Denzel Valentine

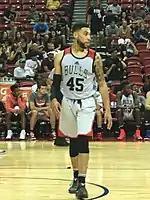
Valentine during the 2017 NBA Summer League.

On June 23, 2016, Valentine was selected by the Chicago Bulls with the 14th overall pick in the 2016 NBA draft. On July 16, 2016, he signed his rookie scale contract with the Bulls. Two days later, Valentine hit a turnaround jumper as time expired to lift the Bulls to an 84–82 overtime victory over the Minnesota Timberwolves in the Las Vegas Summer League championship game.